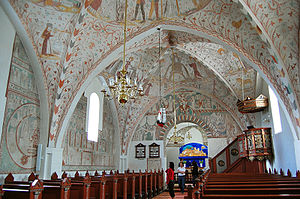
Keldby Kirke / Se også
Billede af kirkens smukke kalkmalerier
Keldby Kirke er en kirke i Keldby på Møn.